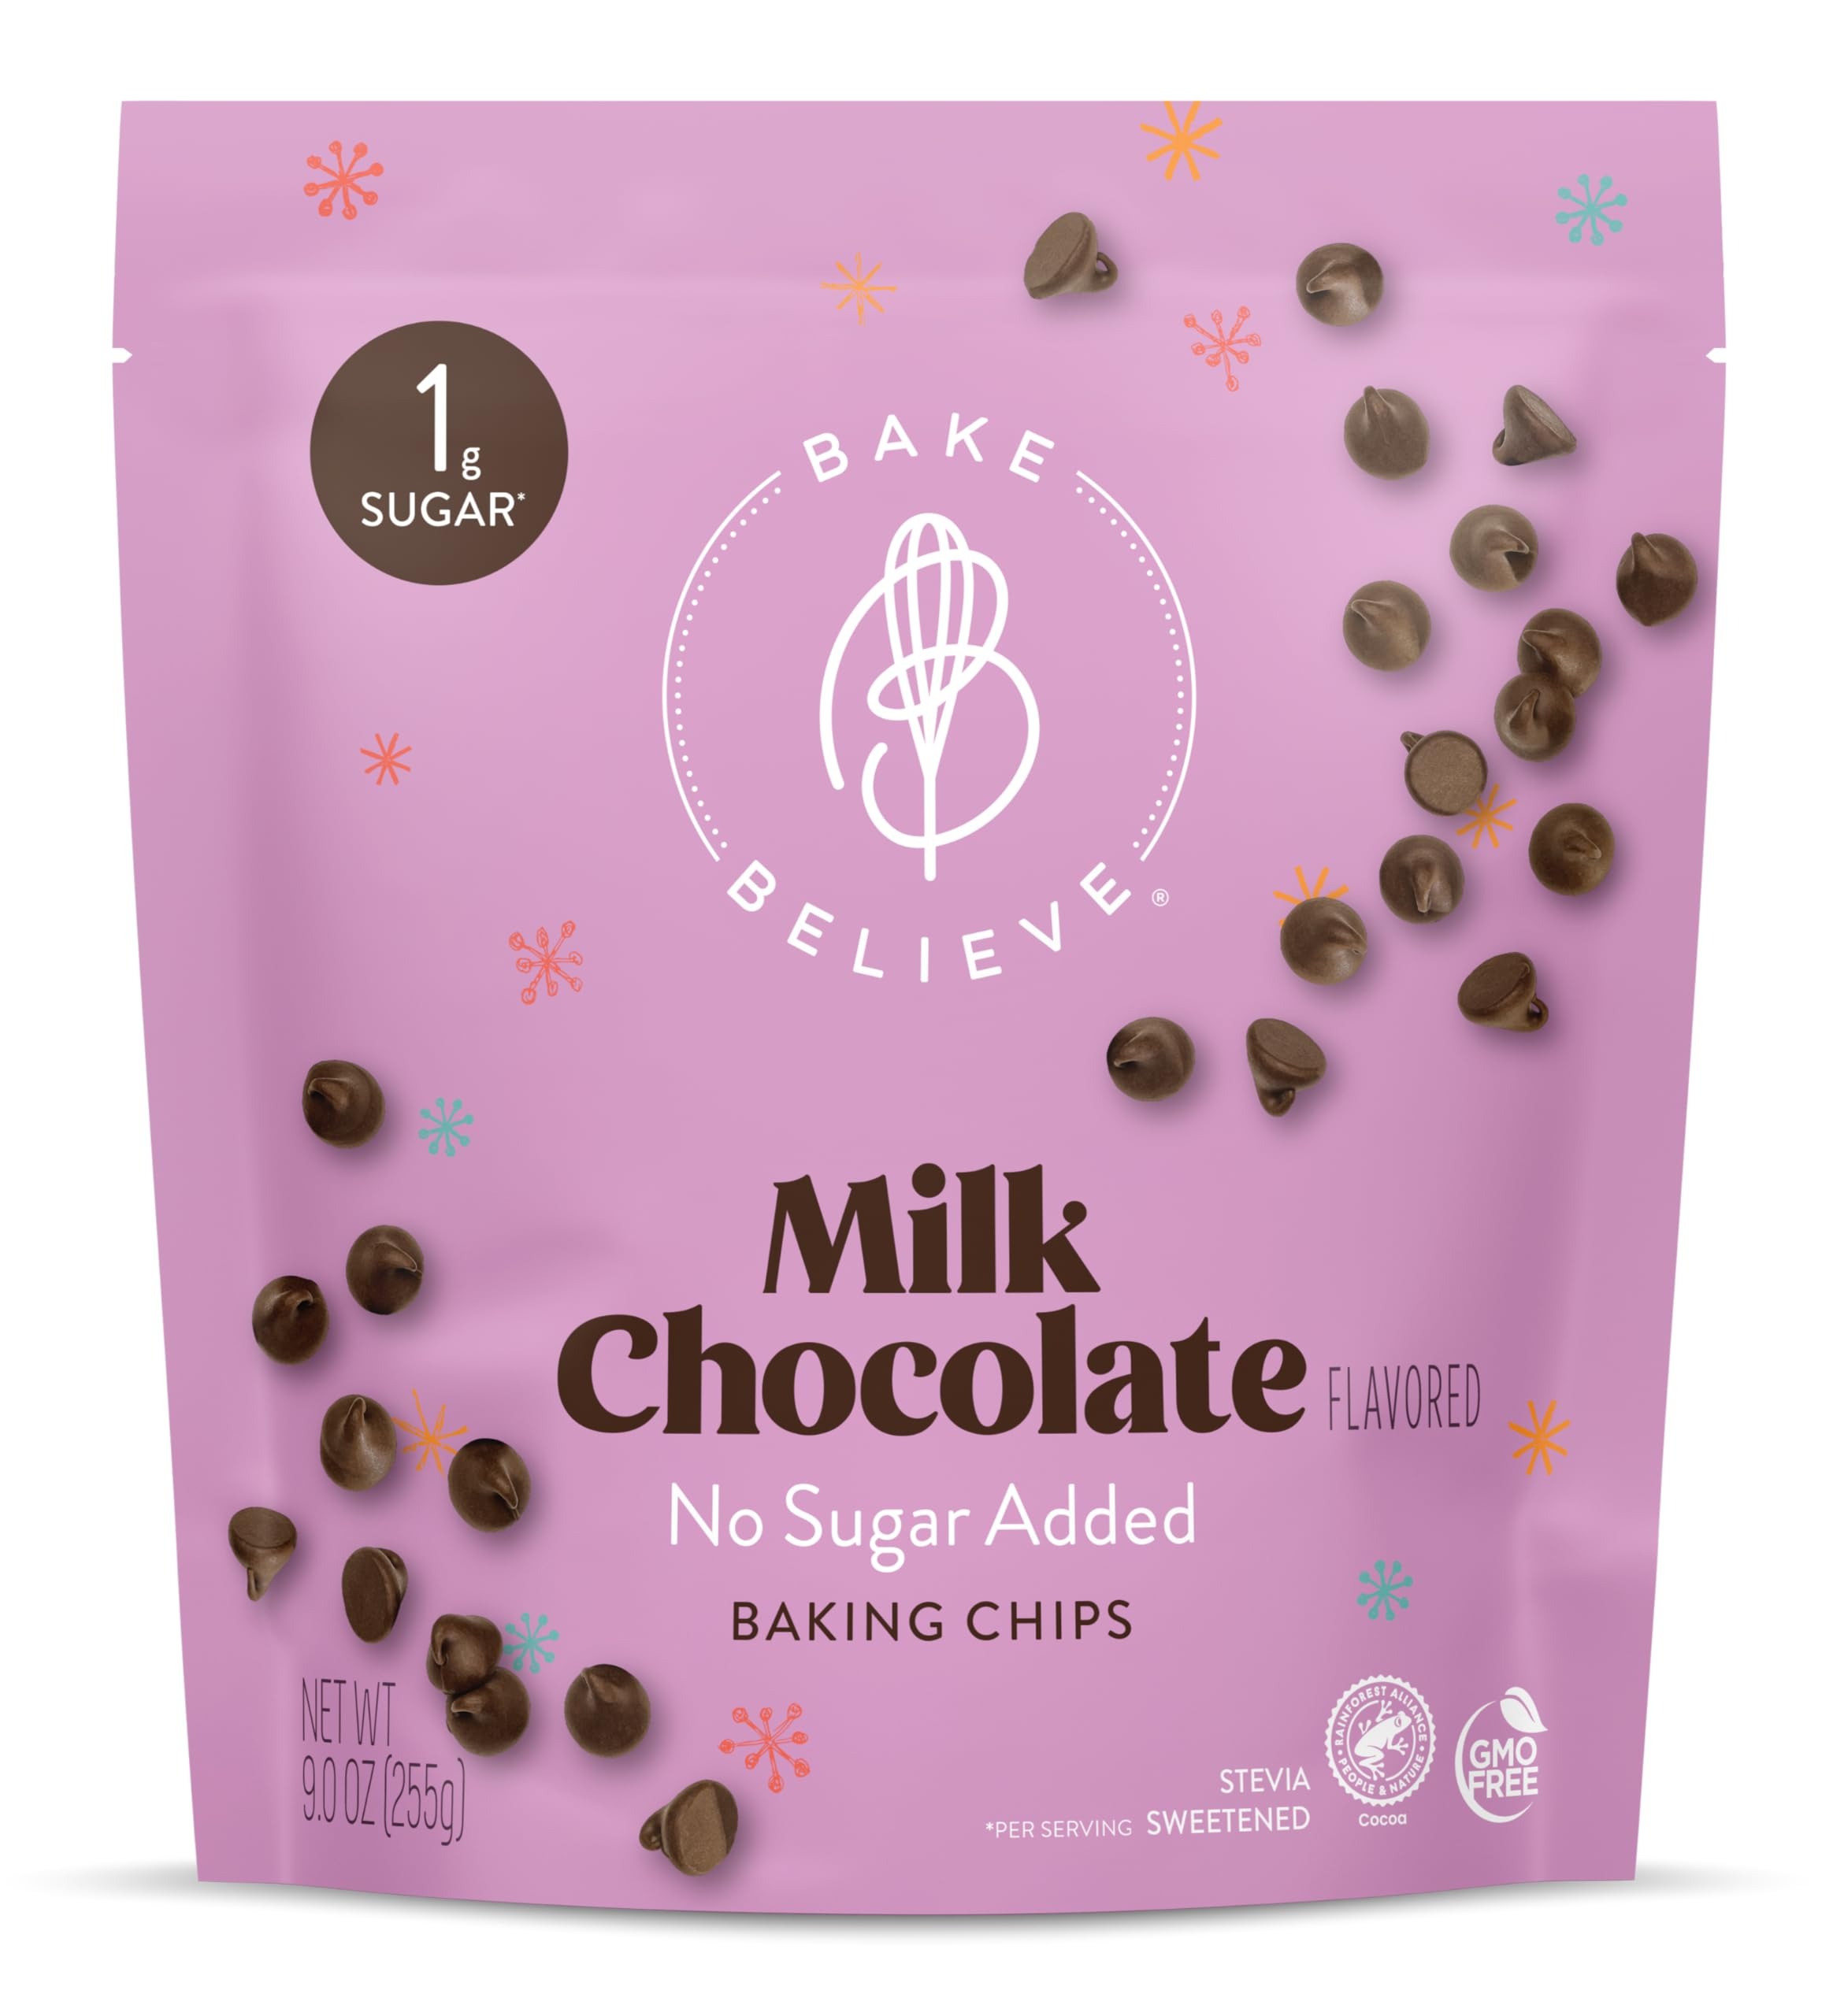
Item Name: Bake Believe Milk Baking Chips
Bullet Point: You asked and we delivered! Our Bake Believe Milk Baking Chips are rich, creamy, and will melt in your mouth. Sweetened with all natural, non-gmo stevia and made with Fair Trade Certified cocoa. Our Milk Baking Chips’ smooth delectable taste will elevate your favorite baked treat to perfection and make any snack break better.
Value: 1.0
Unit: Ounce

Price: 6.87